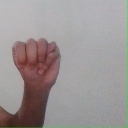
अक्षर: म